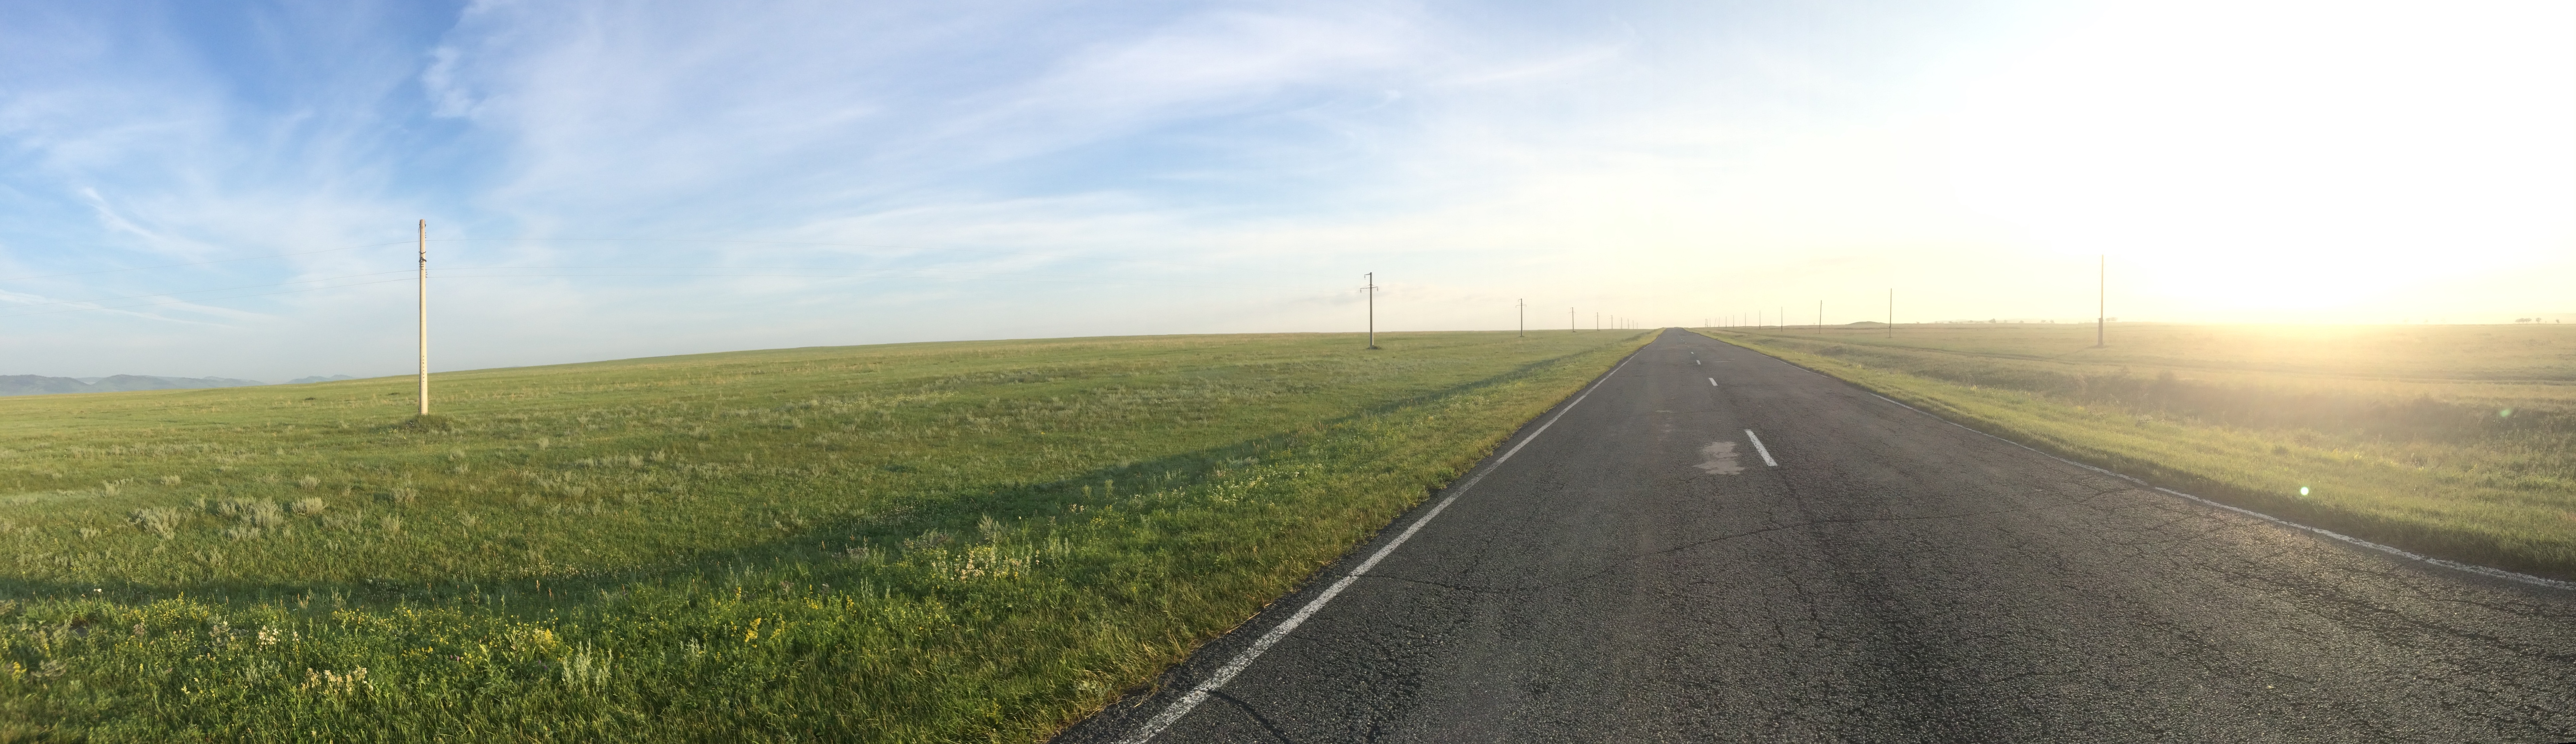
sun, road, field, prairie, morning, highway, dawn, asphalt, panorama, dirt road, agriculture, plain, grassland, infrastructure, steppe, nonbuilding structure, khakassia